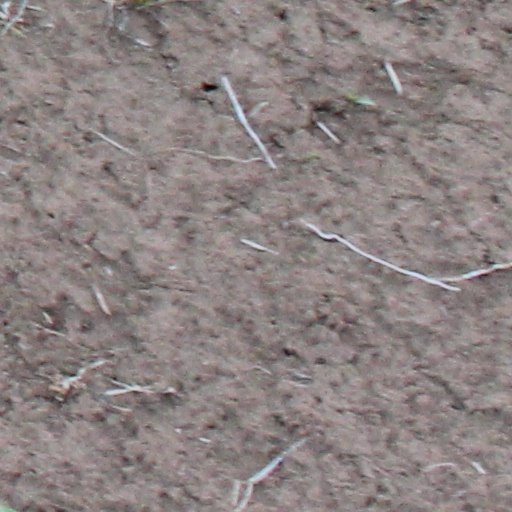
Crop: wheat